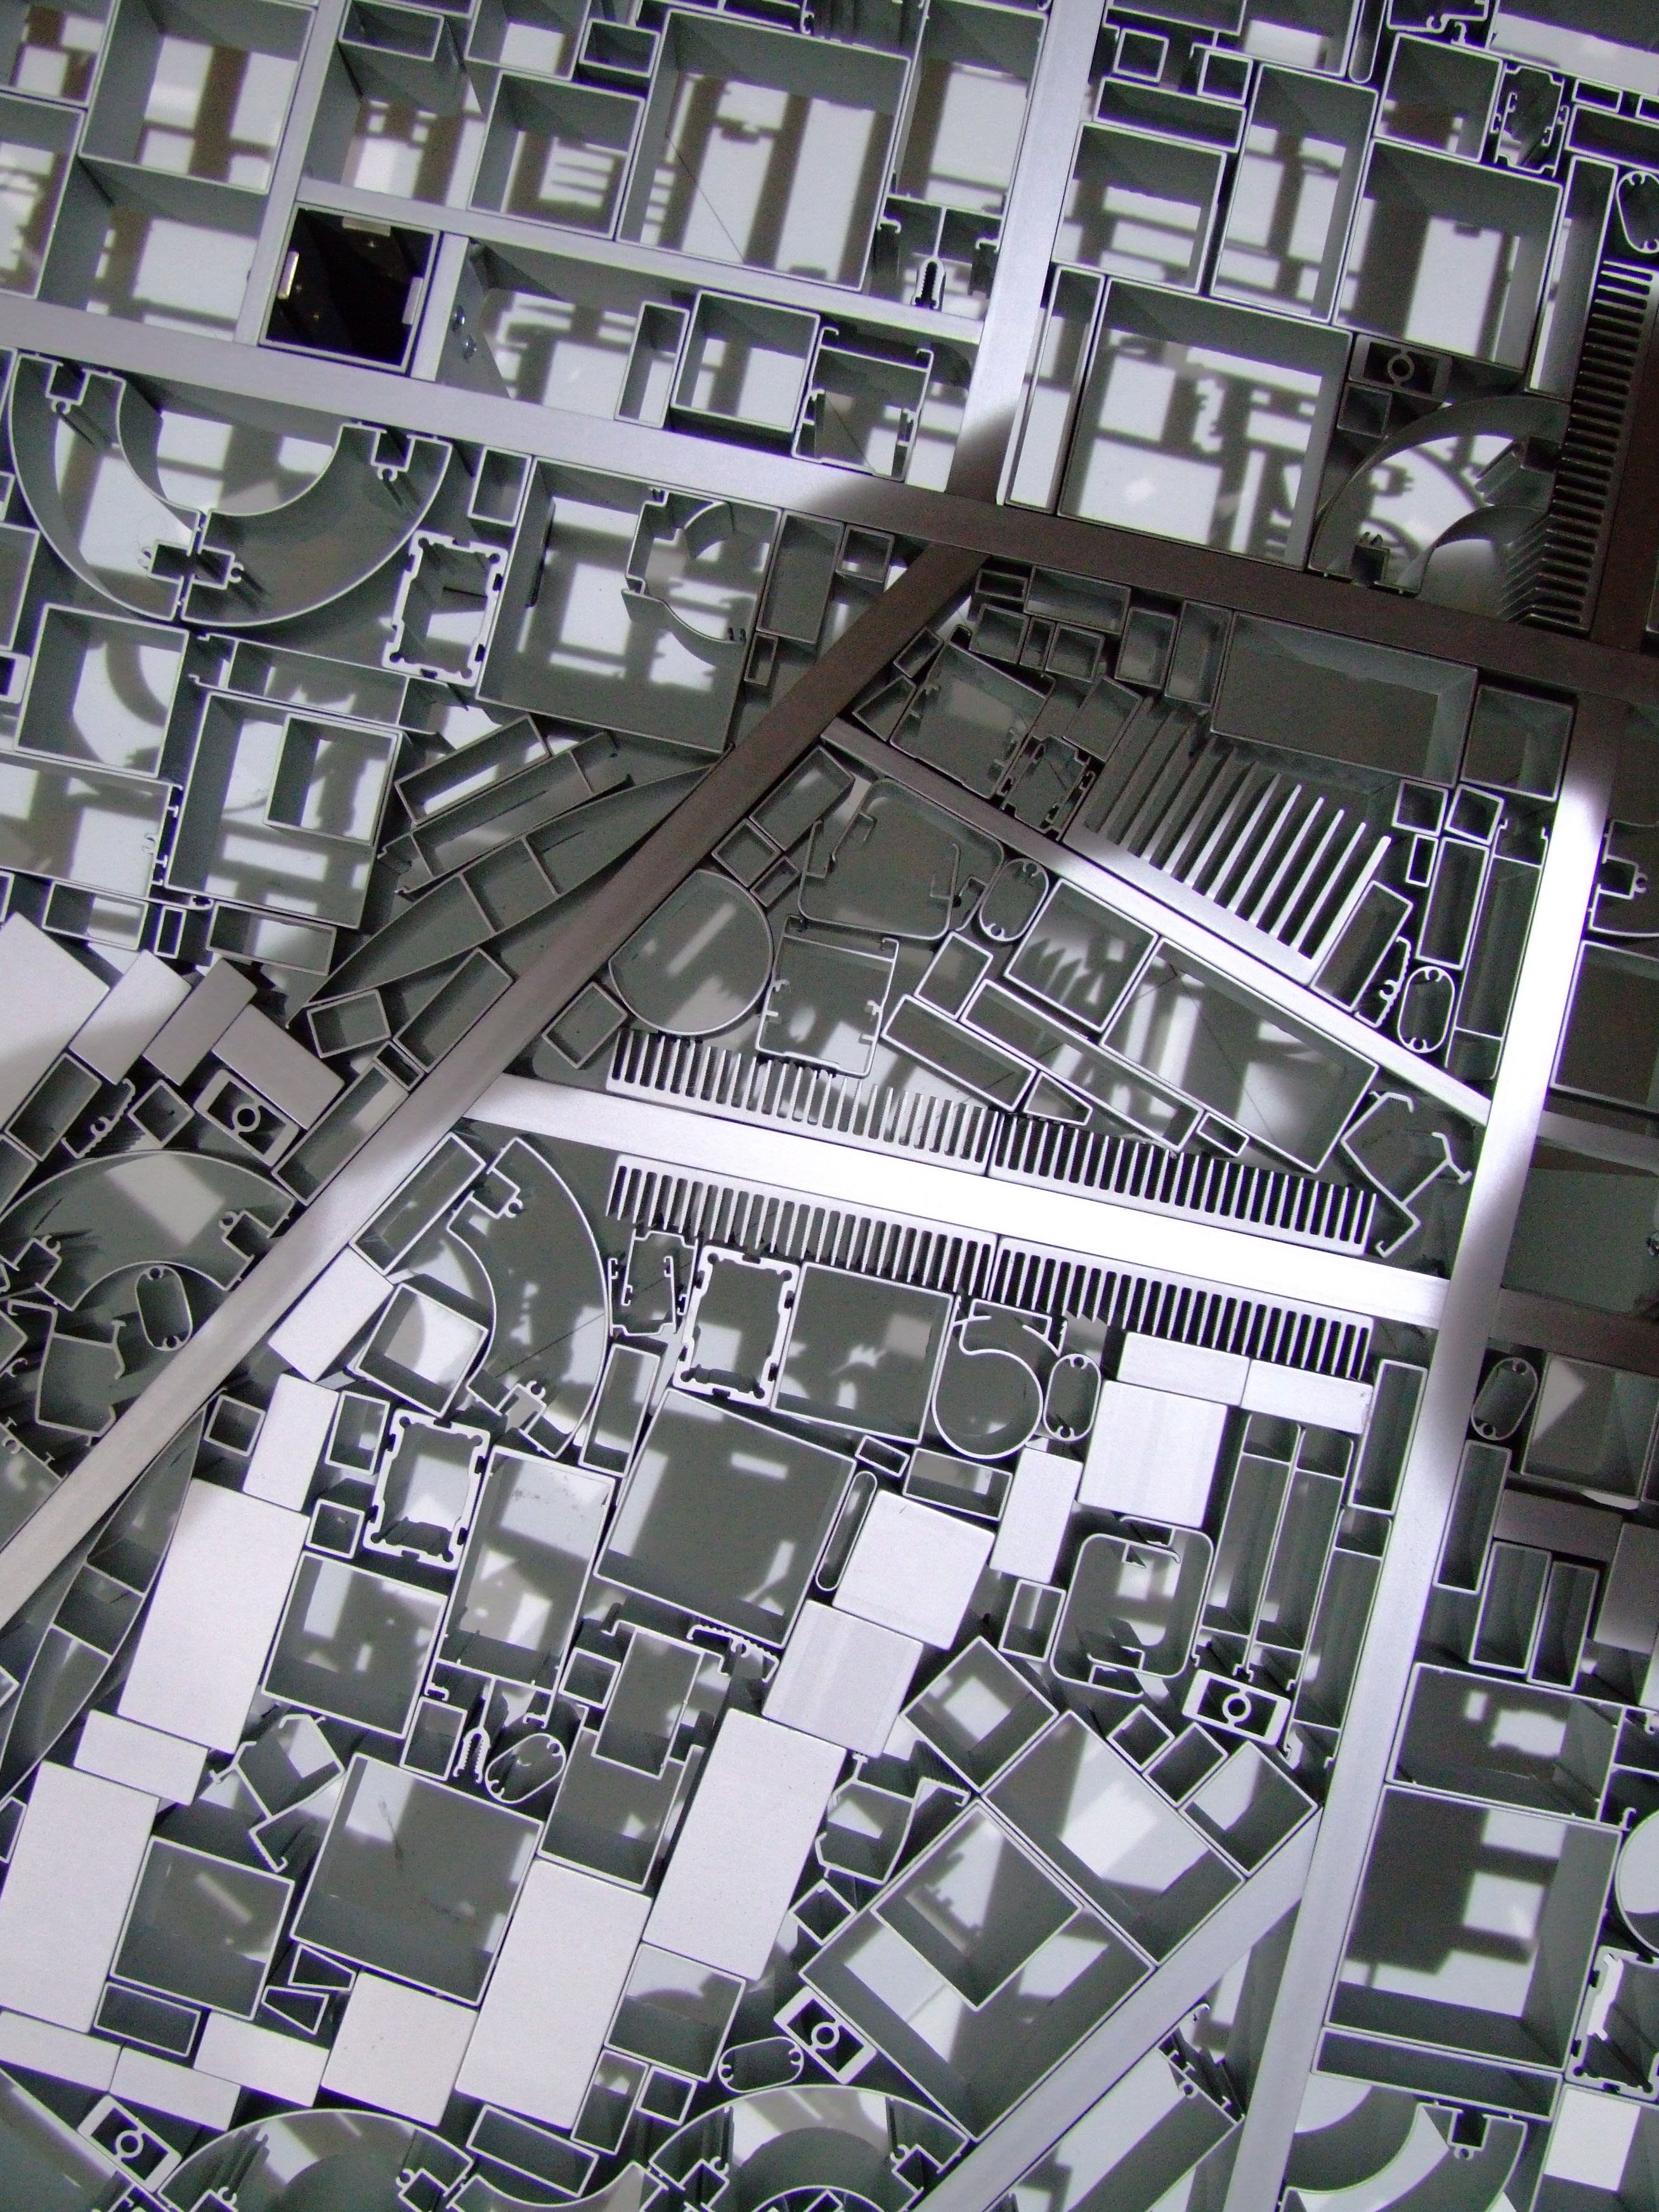
architecture, structure, road, skyscraper, suburb, metal, stadium, tower block, design, roads, metropolis, aerial photography, means of transport, urban design, floorplan, residential area, sport venue